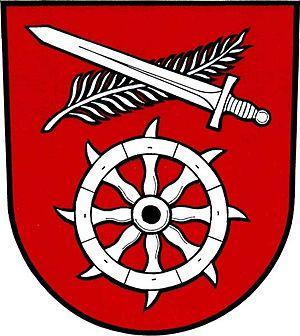
Kateřinice est une commune du district de Nový Jičín, dans la région de Moravie-Silésie, en République tchèque. Sa population s'élevait à 651 habitants en 2018.